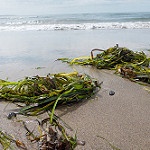
Label: sea